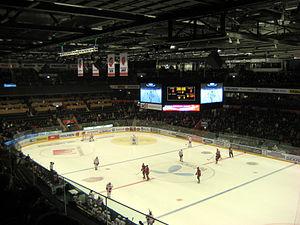
La Fjällräven Center est une salle omnisports située à Örnsköldsvik en Suède. Elle remplace Kempehallen, l'ancienne salle de sport officielle de l'équipe de hockey sur glace MODO hockey et a été ouverte le 26 août 2006.